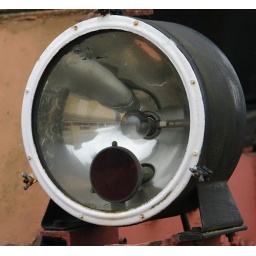
NVR station building reflected in main light of train